The Jump (2020 film)

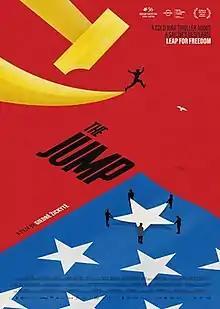
Promotional release poster

The Jump is a 2020 documentary film written, co-produced and directed by Giedrė Žickytė. It was initially selected as the Lithuanian entry for the Best International Feature Film at the 94th Academy Awards, however, "Isaac" by Jurgis Matulevičius was ultimately submitted.